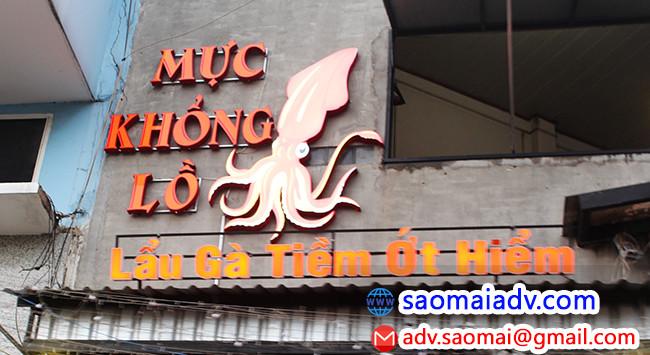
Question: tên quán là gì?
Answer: tên quán là mực khổng lồ